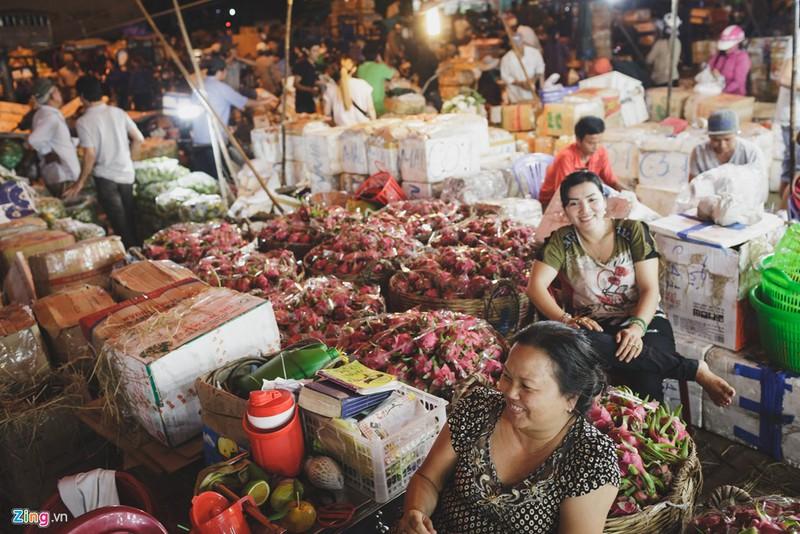
có một khu chợ xuất hiện bên cạnh những người phụ nữ